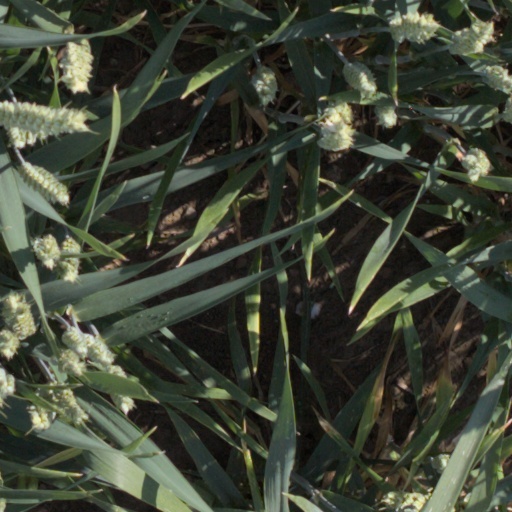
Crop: wheat